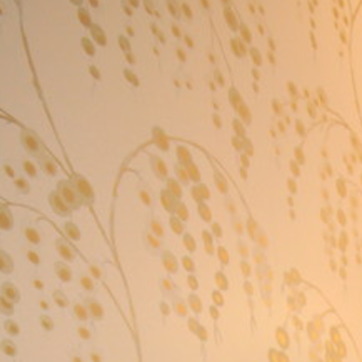
Material: wallpaper